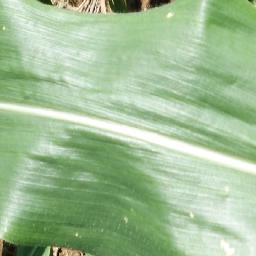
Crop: corn
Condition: (maize)_healthy